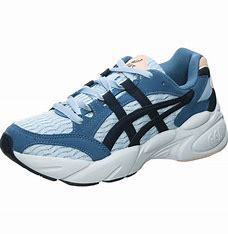
Brand: Asics
Model: Gel BND